Hořice

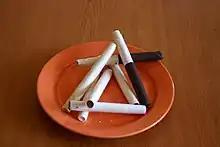
Hořické trubičky

The town is known for its production of "Hořické trubičky" ("Hořice Rolls"), which is a traditional confectionery. The production started here in 1812. The manufactory is a protected geographical indication by the European Union.